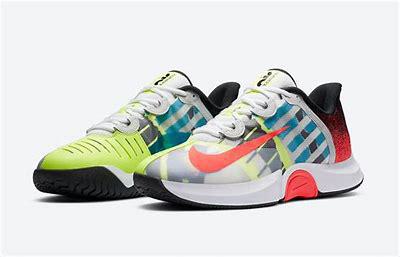
Brand: Nike
Model: Court Air Zoom GP Turbo